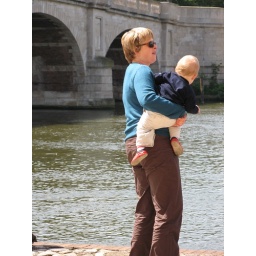
Standing where the medieval Kingston bridge used to cross the Thames, with the 19th Century bridge in the background.